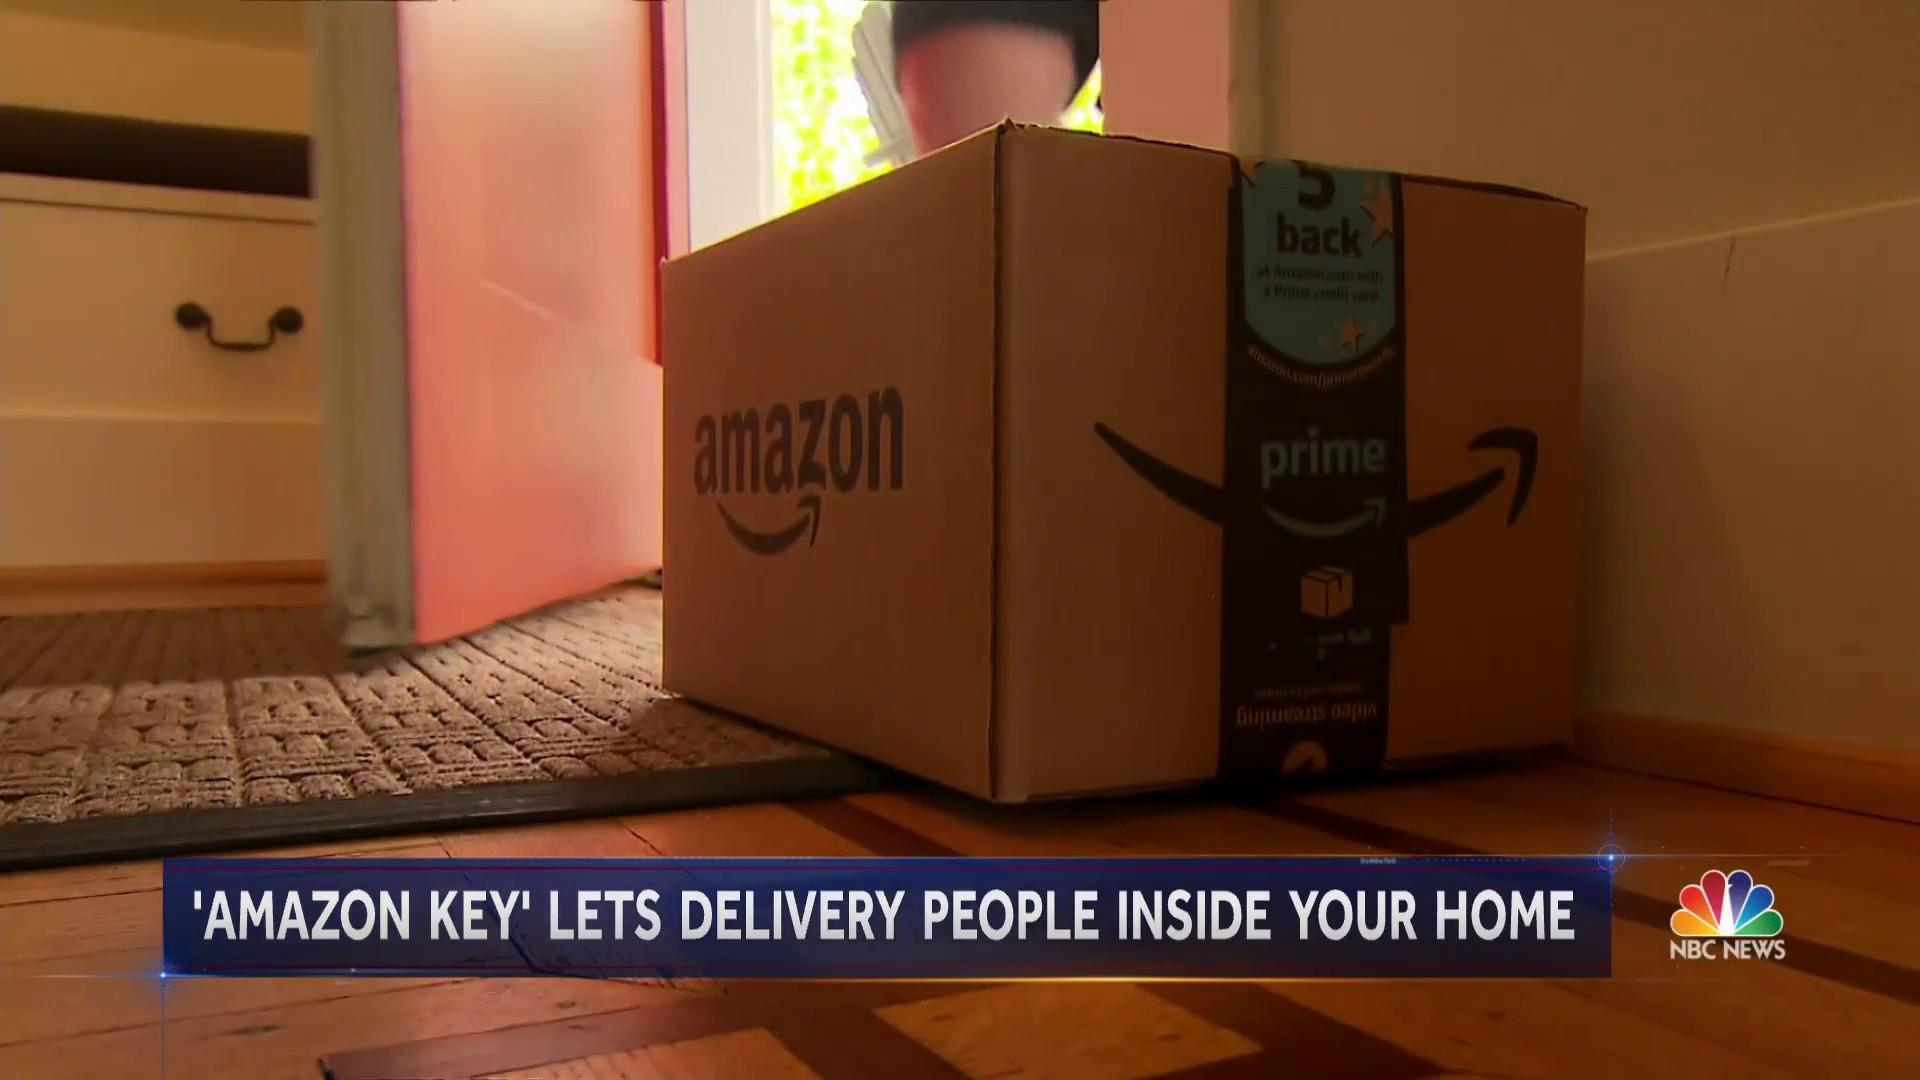
Label: cardboard